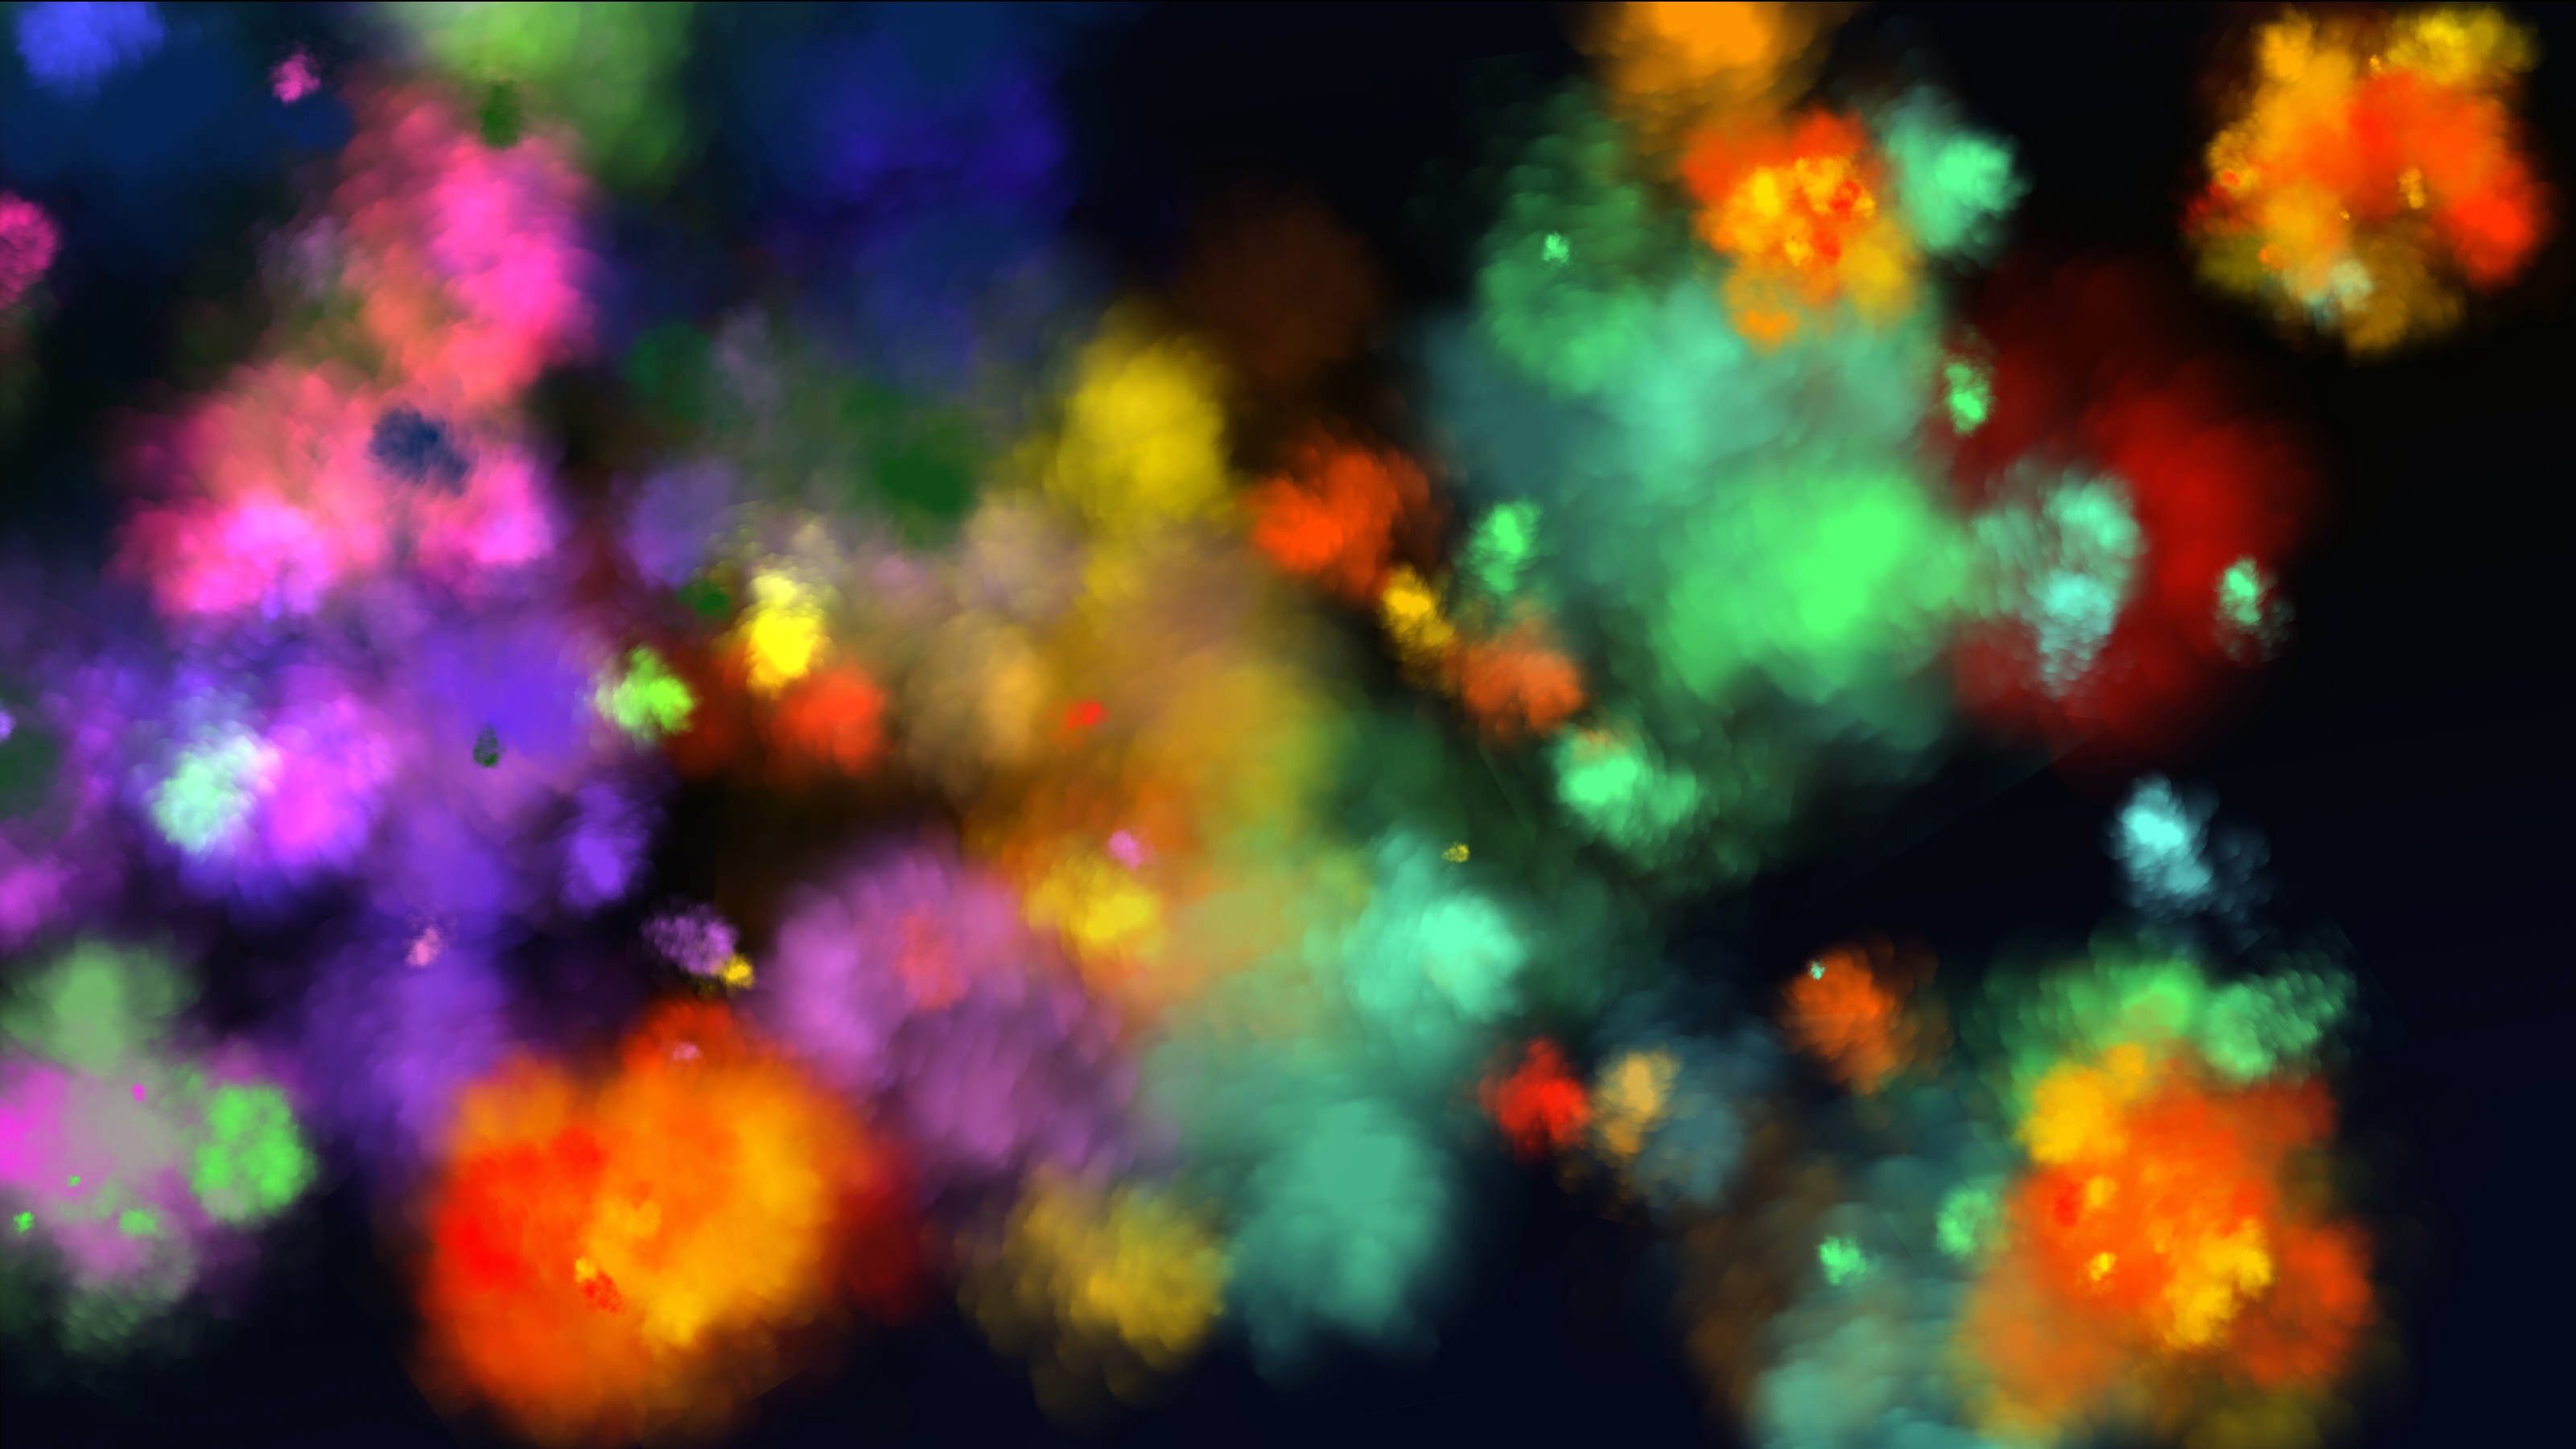
light, texture, pattern, color, colorful, toy, kaleidoscope, christmas lights, neon colors, paint dust, farbpulver, color mist, fractal art